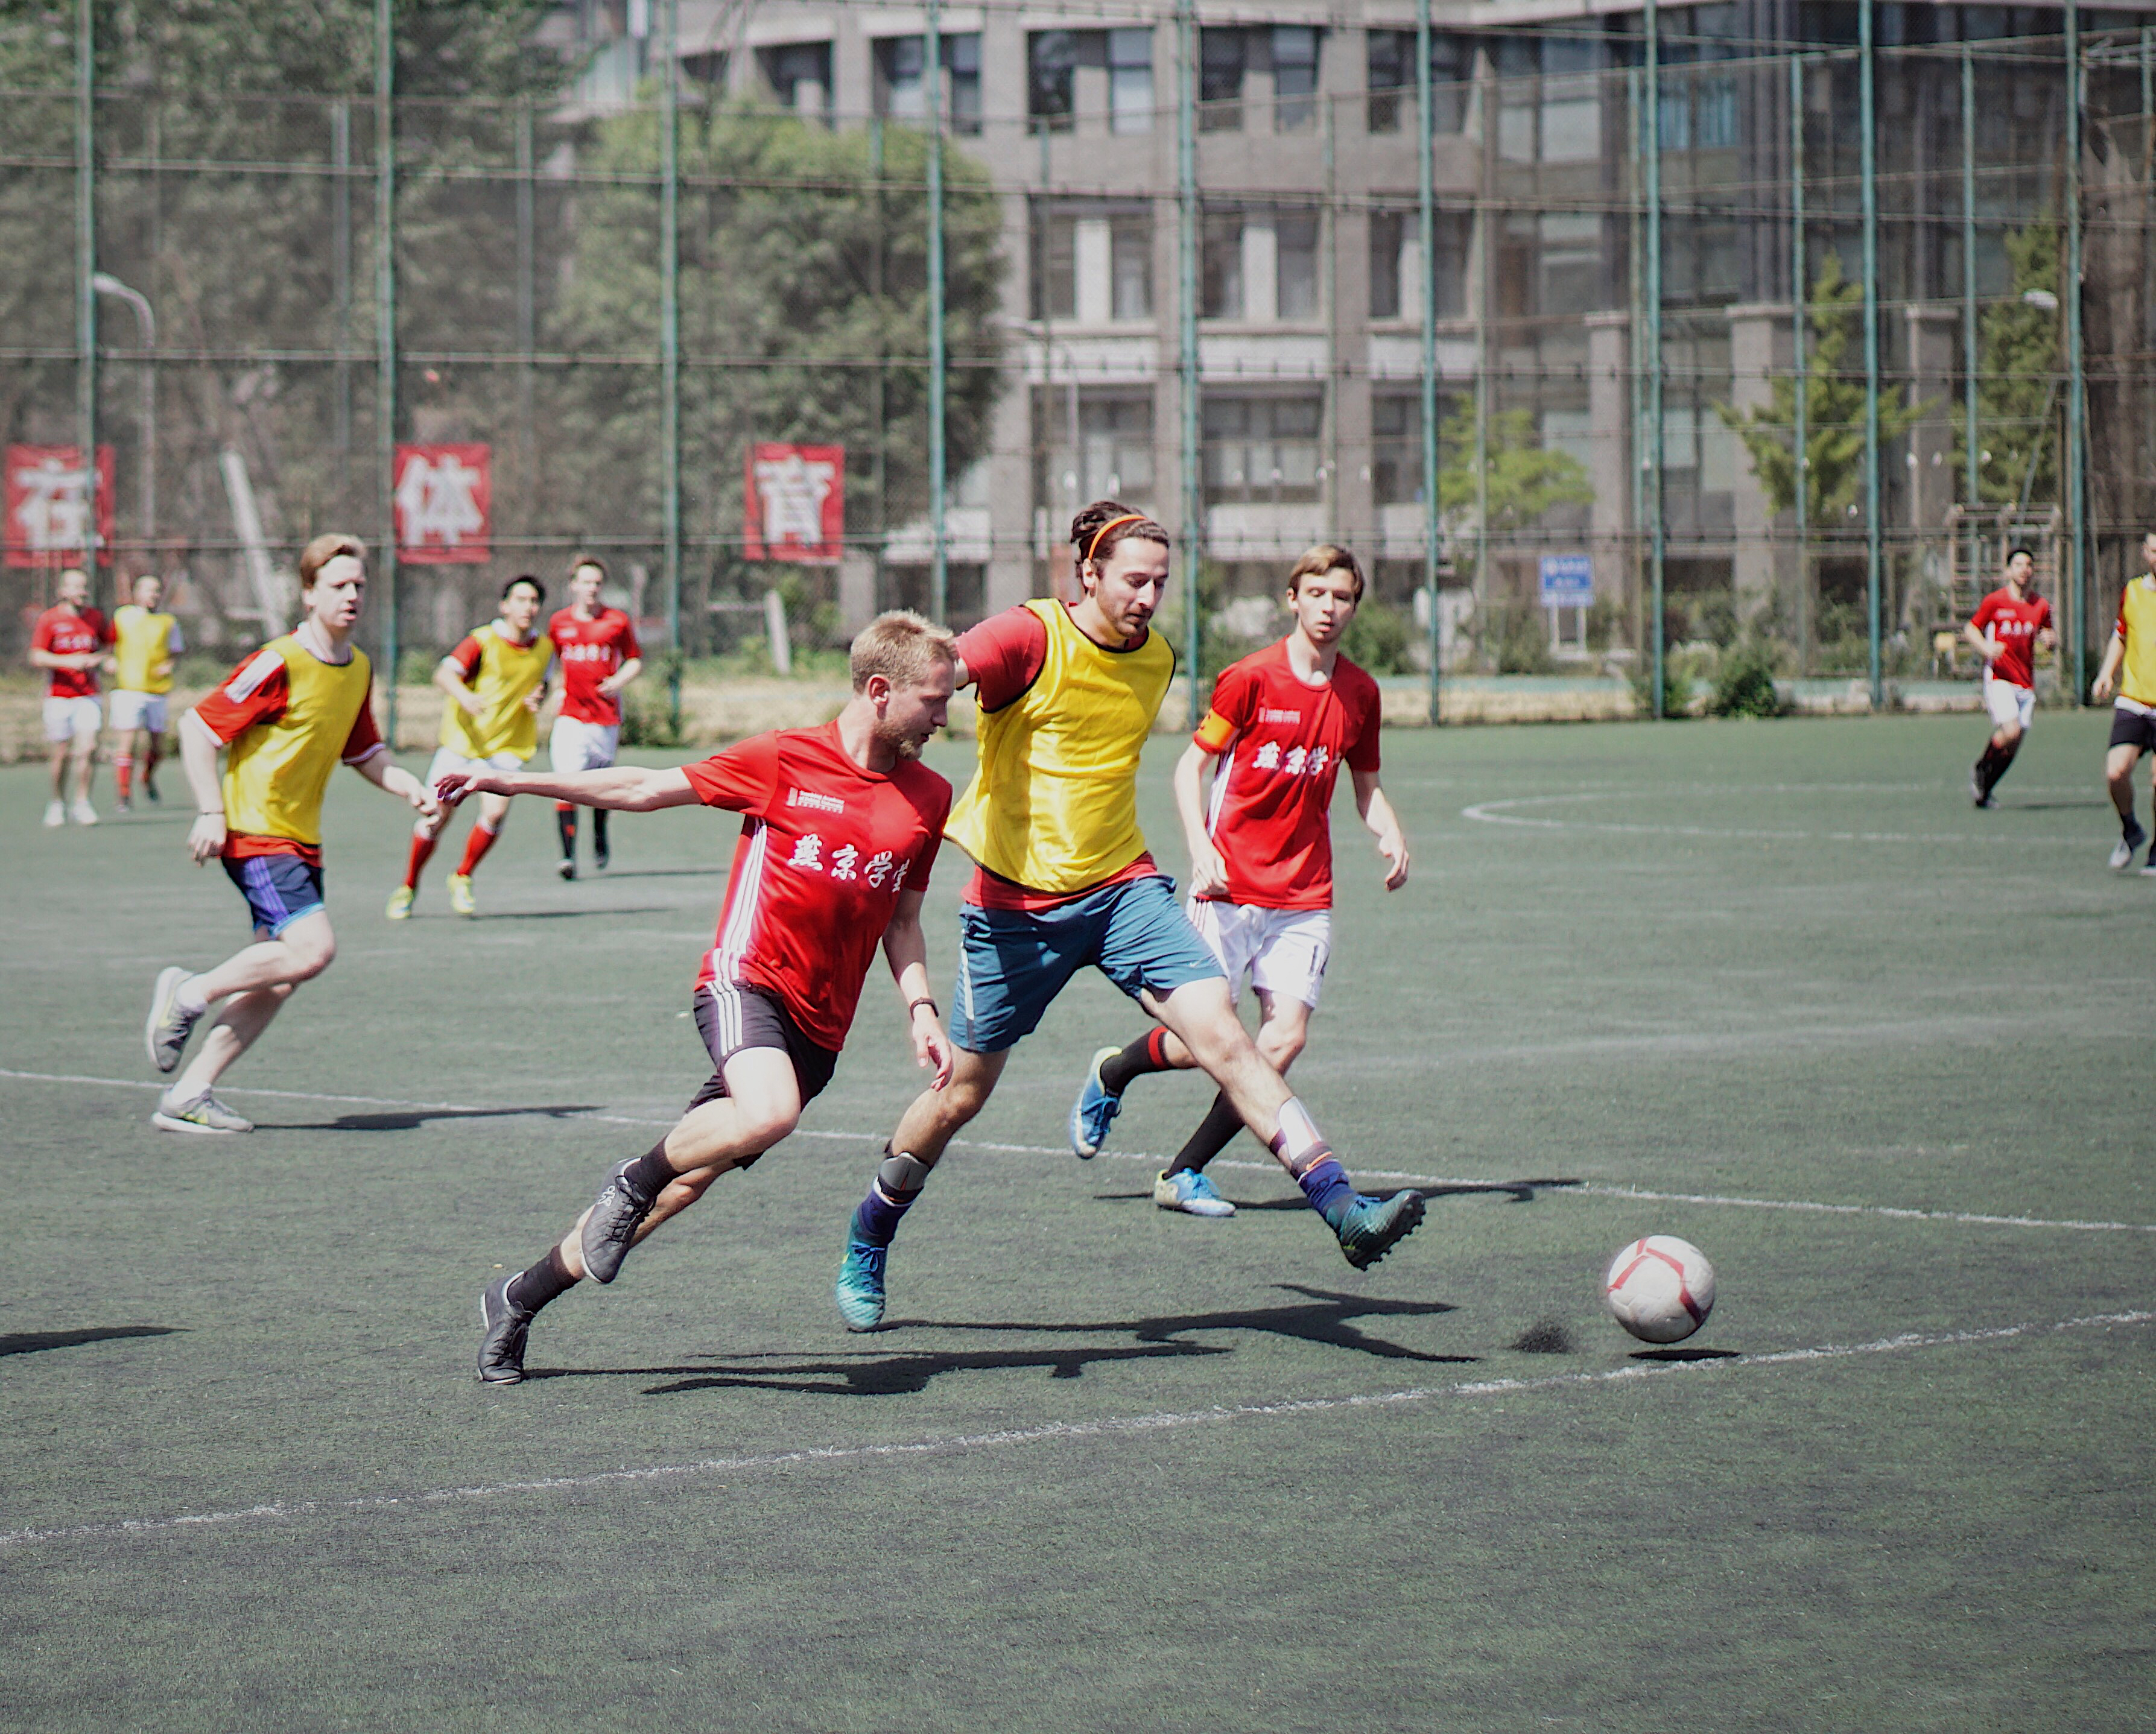
sport, game, soccer, football, player, team, sports, competitive, tournament, ball game, team sport, competition event, excercise